TI-108

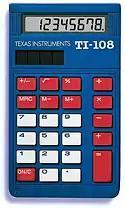
A TI-108

The TI-108 is a basic handheld calculator manufactured by Texas Instruments aimed at introducing younger students to basic arithmetic and calculator functionality. The TI-108 is widely used among younger students due to its low cost, durability, and simplicity. Along with the more expensive and newer TI-10, this calculator targets the K-3 student group for whom it will likely be a first calculator. The TI-15 is targeted to older students.